Elk River (Maryland)

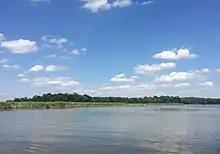
View of the Elk River near Elkton, Maryland

There are several small creeks on the western shore, including Muddy Creek, Jones Creek, Bull Minnow Run, and Plum Creek. On the eastern shore major tributaries are Back Creek, much of which is now the Chesapeake & Delaware Canal, and the Bohemia River. Small creeks include Pearce Creek, Cabin John Creek, Herring Creek, and Perch Creek.